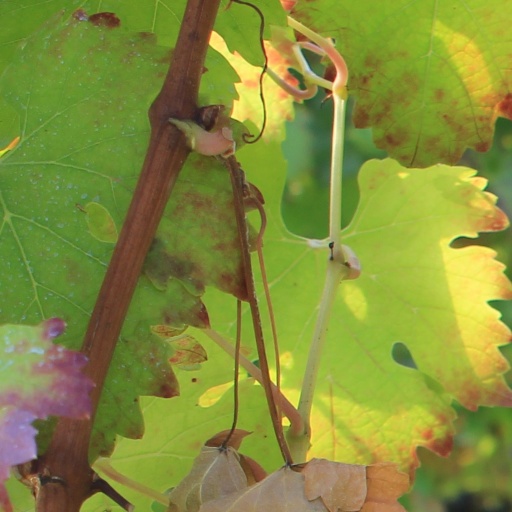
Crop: grape